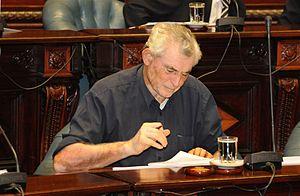
Ernesto Agazzi Sarasola est un ingénieur agronome, actuel sénateur du Mouvement de participation populaire, qui participe à la coalition de gauche du Front large. Ministre de l'Agriculture du gouvernement Vázquez de 2008 à 2009 et membre des Tupamaros dans les années 1970, il est par ailleurs membre de la direction nationale du MPP. Il est pressenti comme Ministre de l'Education du prochain gouvernement, dirigé par José Mujica, à moins que ce poste n'échoit à Ricardo Ehrlich.